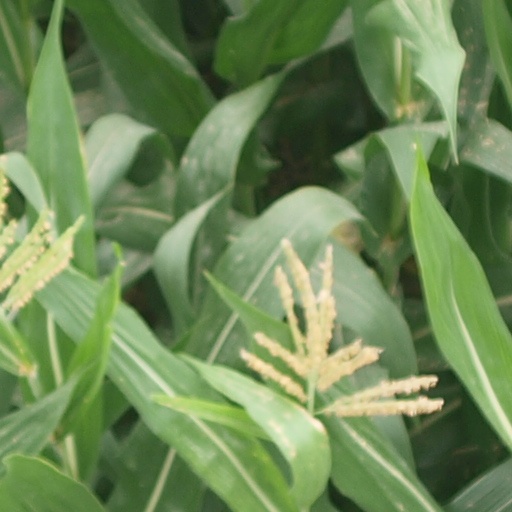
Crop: maize; corn